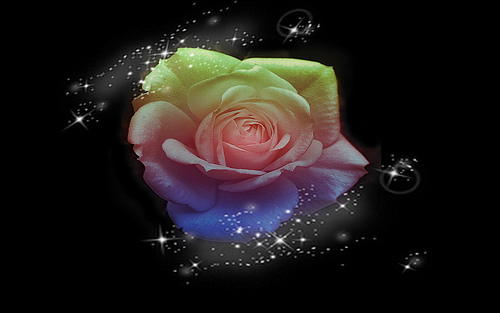
Flower: rose